Shangguan Yunzhu

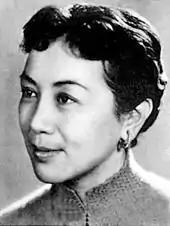
photo of Shangguan Yunzhu's new proletarian look during the Communist era

After Mao Zedong's communists won the Chinese Civil War and established the People's Republic of China in 1949, Shangguan Yunzhu continued her acting career under the new government. In 1951 she married her third husband Cheng Shuyao, manager of Shanghai's Lyceum Theatre. She gave birth to a son named Wei Ran. However, Cheng Shuyao was soon embroiled in the Five-anti Campaign, a political campaign launched by Mao against the capitalist class in 1952. He was accused of embezzlement and confessed to the charges under pressure. Shangguan decided to divorce Cheng; their marriage lasted less than two years. She later had another relationship with the director He Lu.